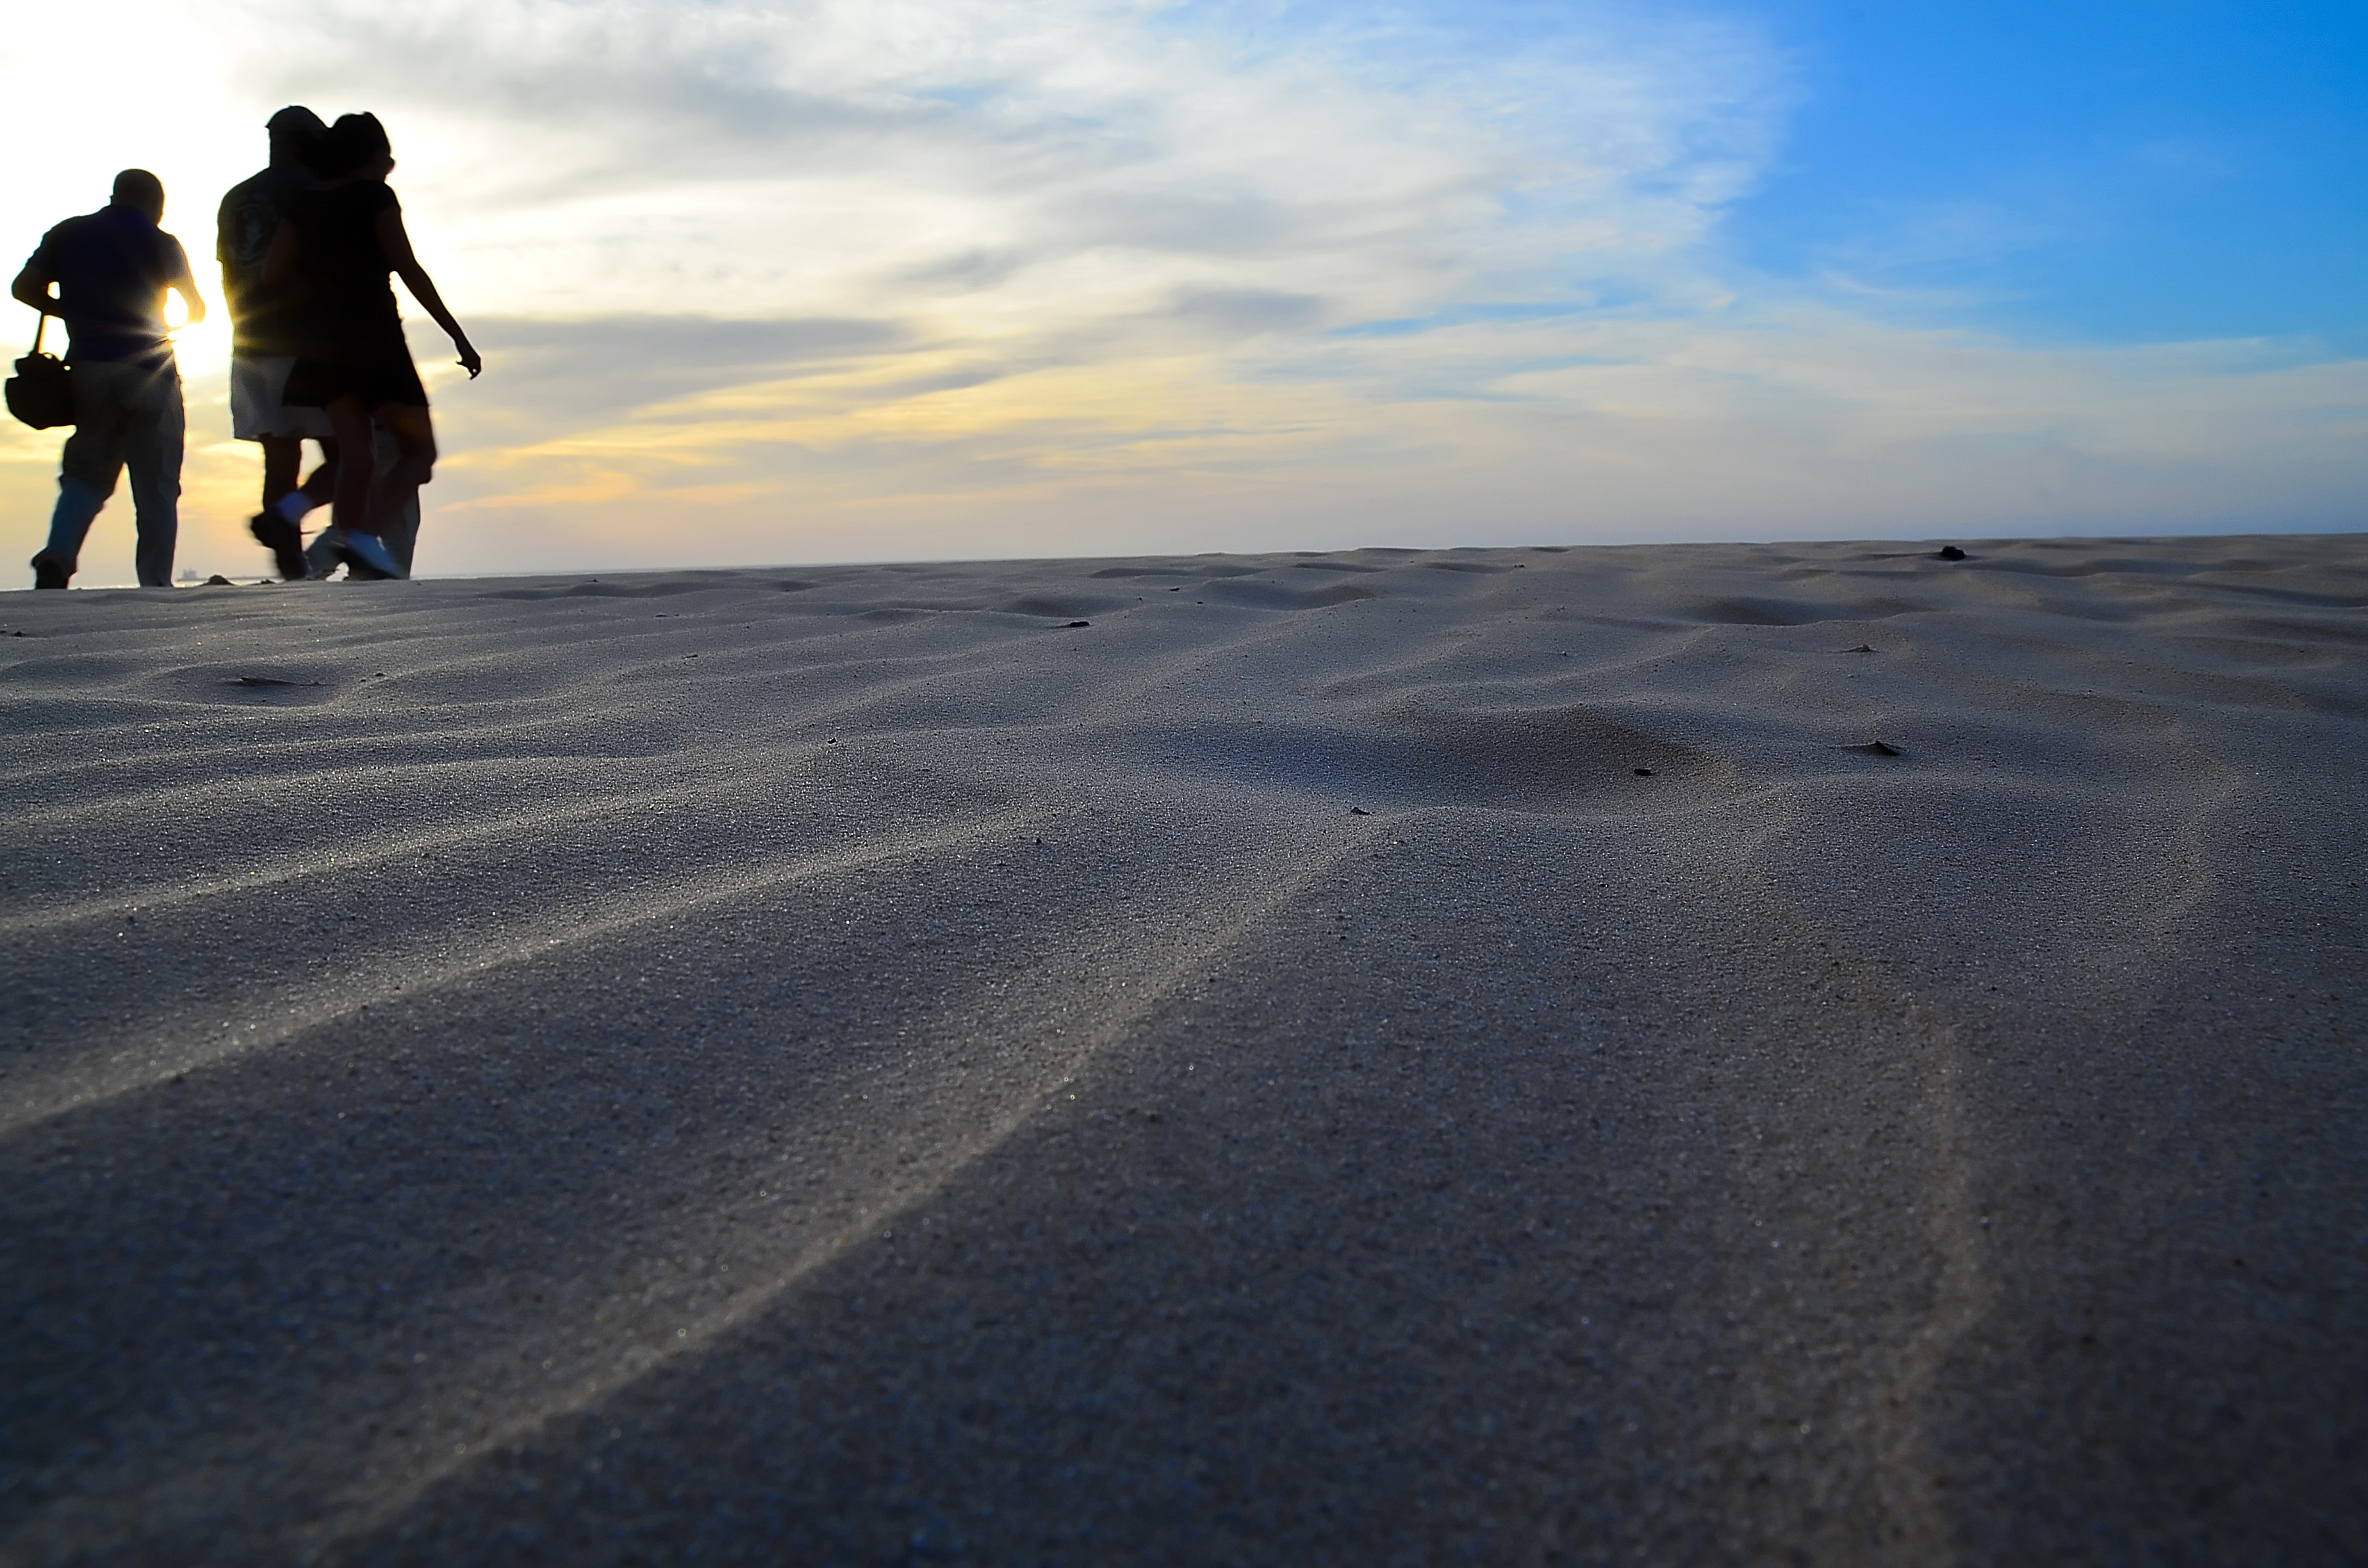
beach, landscape, sea, coast, sand, horizon, sunset, nikon, tamron, d5100, figures, habitat, spiaggia, landform, natural environment, aeolian landform